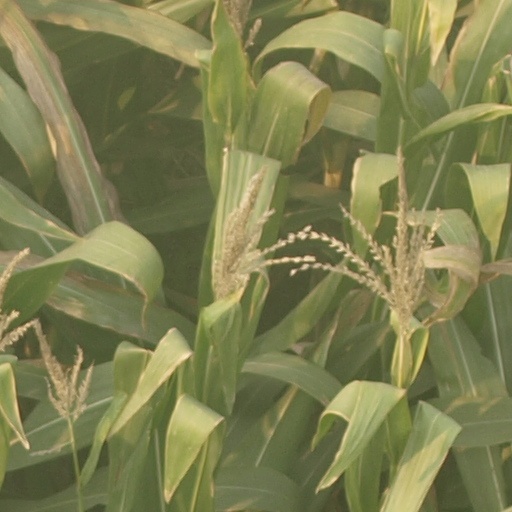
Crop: maize; corn